Selah Marley

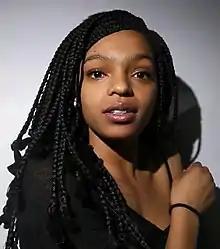
Marley in 2018

Selah Louise Marley (born November 12, 1998) is an American model and singer. She is the daughter of singer/rapper Lauryn Hill and former football player Rohan Marley and a granddaughter of late reggae musician Bob Marley. She has walked the runway for Chanel and served as a brand ambassador for the Chanel Chance fragrance. Marley has also acted as a muse for Dior's beauty line and starred in campaigns for Calvin Klein, Telfar and Michael Kors.